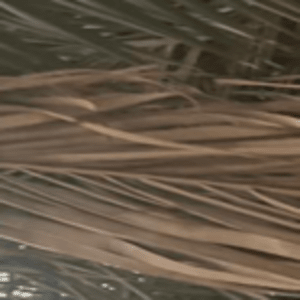
Label: Magnesium Deficiency